Dragon Flyz

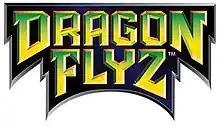

Dragon Flyz is an animated television series created by Savin Yeatman and produced by Gaumont Multimedia in association with Abrams/Gentile Entertainment. The show, based on a toy line by Galoob, ran for two seasons, in syndication in the United States and Europe, from 1996 to 1997. 26 episodes were produced.